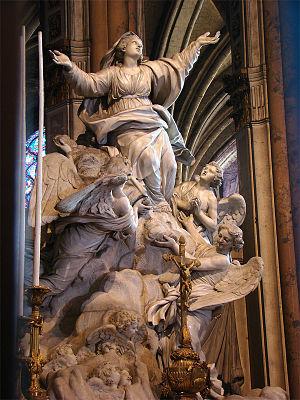
Cathédrale Notre-Dame de Chartres, Eure-et-Loir, Centre, France. L'Assomption datant du XVIIIè siècle, au fond du chœur.
La cathédrale Notre-Dame de Chartres est une cathédrale catholique romaine située au coeur de la ville de Chartres dans le département français d'Eure-et-Loir, en région Centre-Val de Loire. Siège du diocèse de Chartres, elle est l'un des monuments emblématiques de l'architecture gothique.
La Beata Maria Virgo in cælum Assumpta in gallicæ, ou Galliam Ecclesiæ filiam selon les premiers mots, est une lettre apostolique du pape Pie XI, énoncée le 2 mars 1922, au début de son pontificat. Il s'agit d'un document papal qui proclame officiellement la principale et la secondaire patronnes de la France, Notre Dame ainsi que sainte Jeanne d'Arc.